Gabriela Bucher

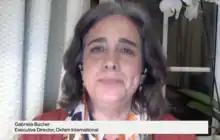
Speaking at the 2021 World Economic Forum

Gabriela Bucher is a Colombian international development and social justice advocate. She served as Executive Director of Oxfam International. In 2023, she was named president and CEO of the Fund for Global Human Rights.